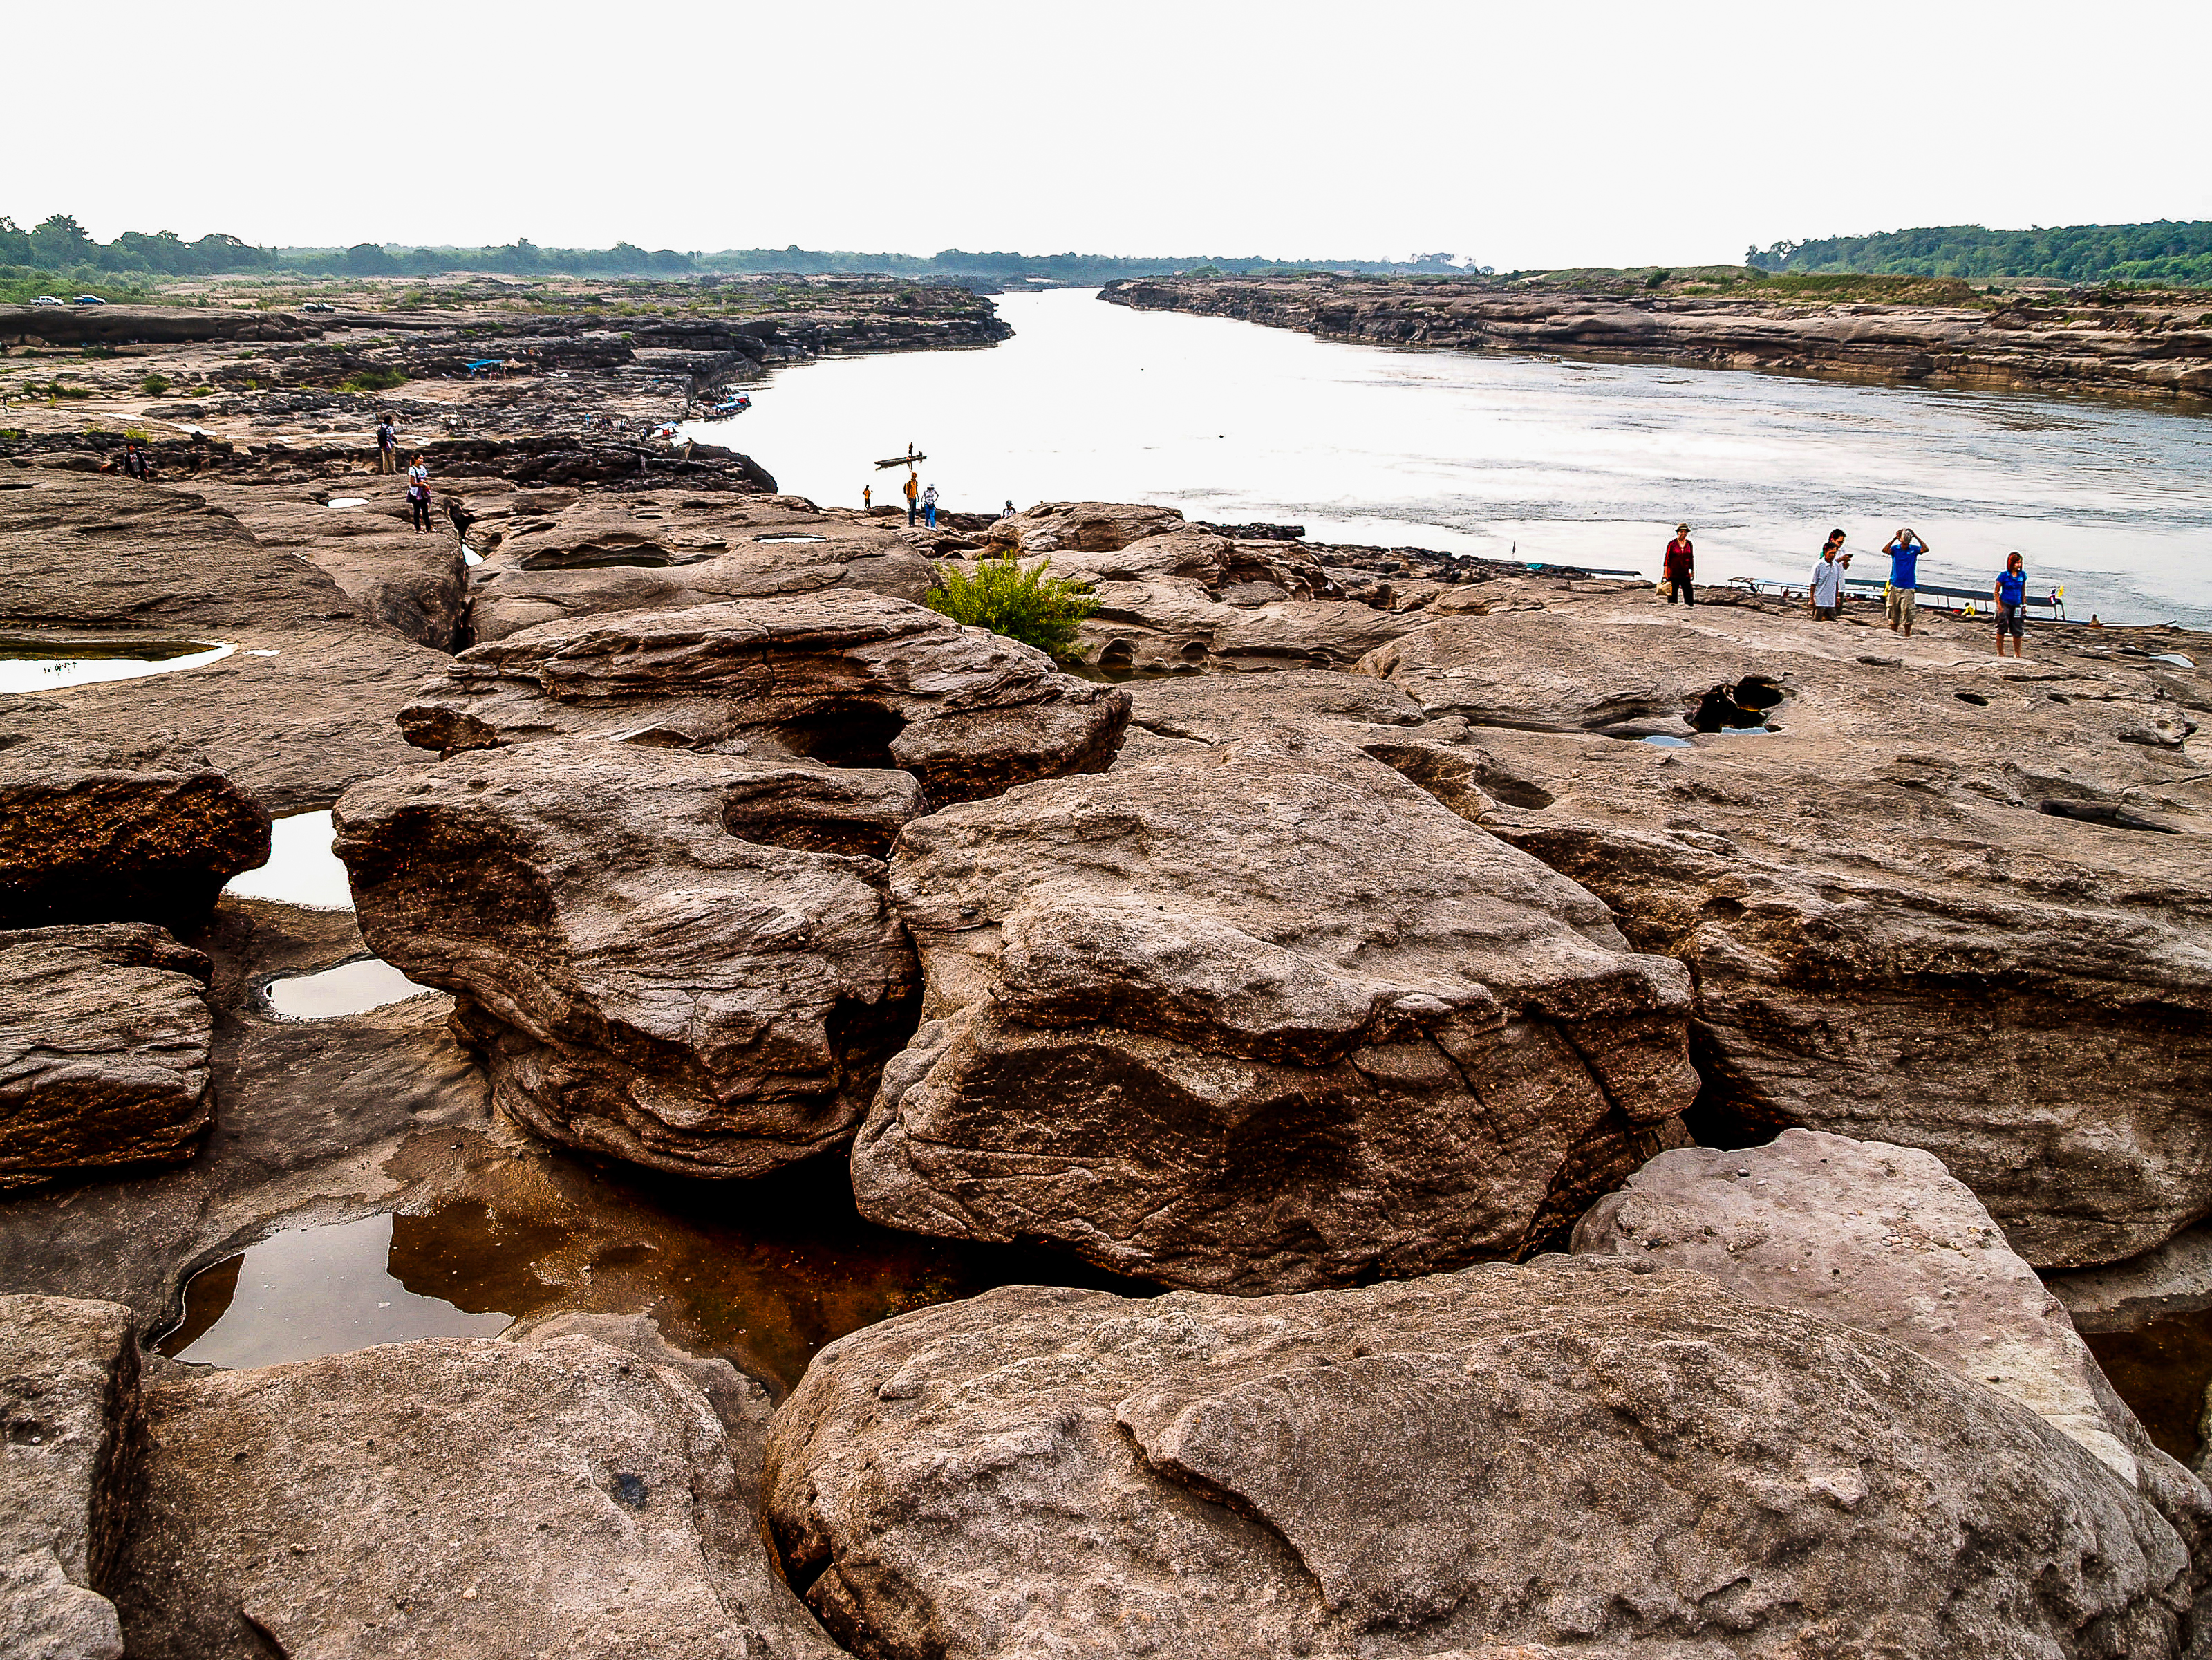
rock, travel, water, landscape, stone, view, tropical, thailand, sky, nature, sampanbok, beautiful, landmark, natural, summer, river, park, canyon, scenery, vacation, unseen, outdoor, thai, amazing, grand, mekong, background, tourist, hole, rocky, coast, sea, shore, geology, formation, beach, bedrock, boulder, badlands, outcrop, sand, ocean, tourism, cliff